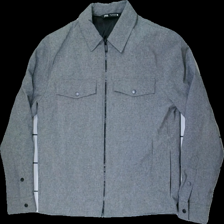
View: front
Type: Jacket
Category: Ladies
Brand: Zara
Colors: Grey, Black
Material: 100% polyester
Cut: Regular
Size: M
Season: All
Price range: 100-150
Recommended usage: Reuse